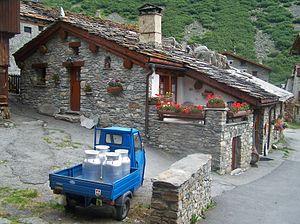
Vue d'une rue avec ses maisons et des bidons de lait (produit sur place) dans le village de Bonneval-sur-Arc, le dernier village à l'extrémité de la vallée de la Maurienne en Savoie.
Beaufort est l'appellation d'origine d'un fromage au lait cru de vache, à pâte pressée cuite, élaboré en Savoie en France. La production du lait et sa transformation s'effectuent dans une aire comprenant la région du Beaufortain d'où il tire son nom. Il est formé en meule à talon légèrement concave. L'appellation beaufort est préservée commercialement via une Appellation d'origine protégée.